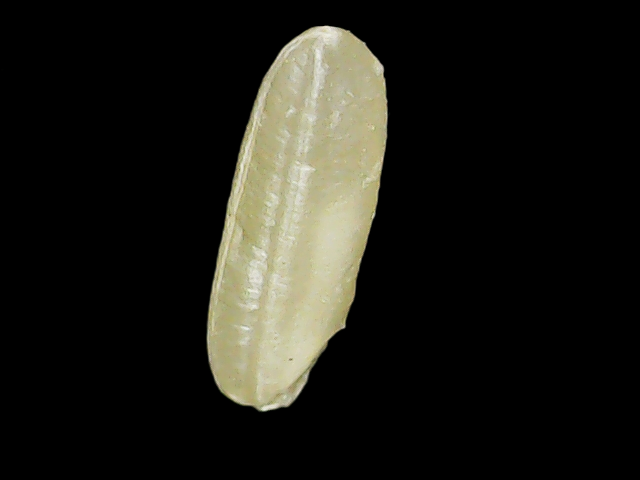
Rice variety: Binadhan16